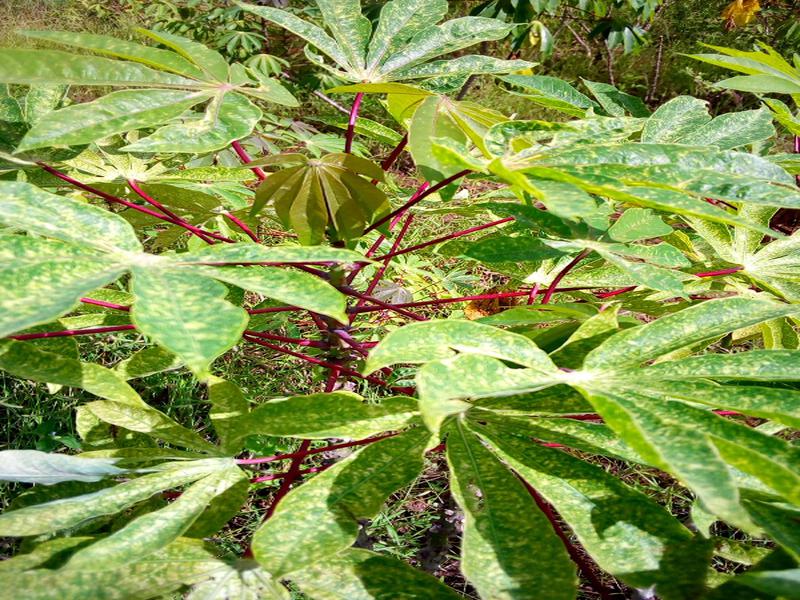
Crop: cassava
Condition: green_mottle